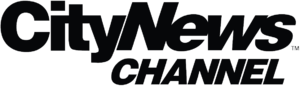
CityNews Channel était une chaîne de télévision canadienne spécialisée de catégorie B d'information en continu et de nouvelles locales pour la Grande région de Toronto appartenant à Rogers Media. Elle tient son nom du bulletin de nouvelles diffusé sur Citytv, CityNews. Ses studios sont situés au 33 Dundas Street East à Toronto et utilise souvent des prises de vue vers la rue.